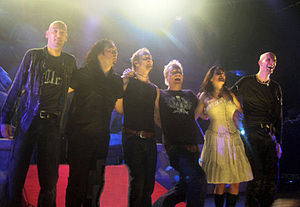
Within Temptation
Westerholt, van Haestregt, van Veen, Spierenburg, den Adel, Jolie.
Within Temptation er et goth metal-band fra Holland. Det blev dannet af guitaristen Robert Westerholt og Sharon den Adel i 1996. Den følgende april udgav de deres debutalbum Enter. Deres musik er beskrevet som symphonic metal og nogen gange af medierne som gothic metal.